Wright brothers

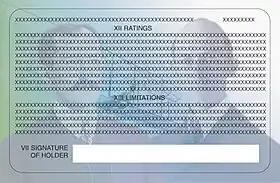
Back of the US Airman Certificate with a picture of the Wright brothers

Orville repeatedly objected to misrepresentation of the Aerodrome, but the Smithsonian was unyielding. Orville responded by lending the restored 1903 Kitty Hawk Flyer to the London Science Museum in 1928, refusing to donate it to the Smithsonian while the Institution "perverted" the history of the flying machine. Orville would never see his invention again, as he died before its return to the United States.